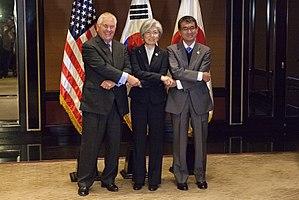
Kang Kyung-wha est une femme politique, diplomate, de Corée du Sud, née le 7 avril 1955 à Séoul.